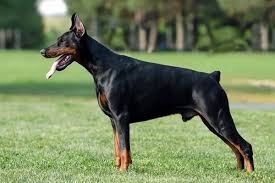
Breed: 209-n000054-Doberman